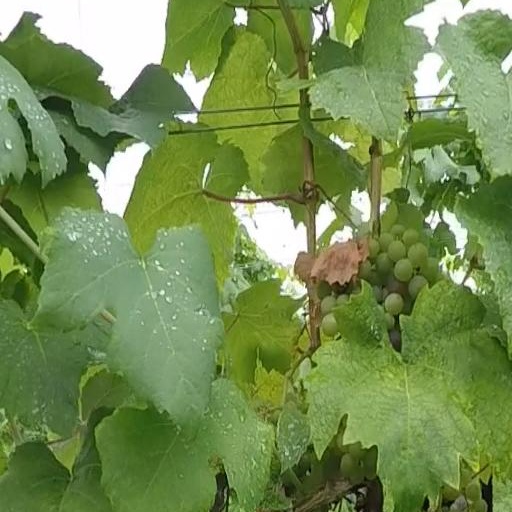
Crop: grape